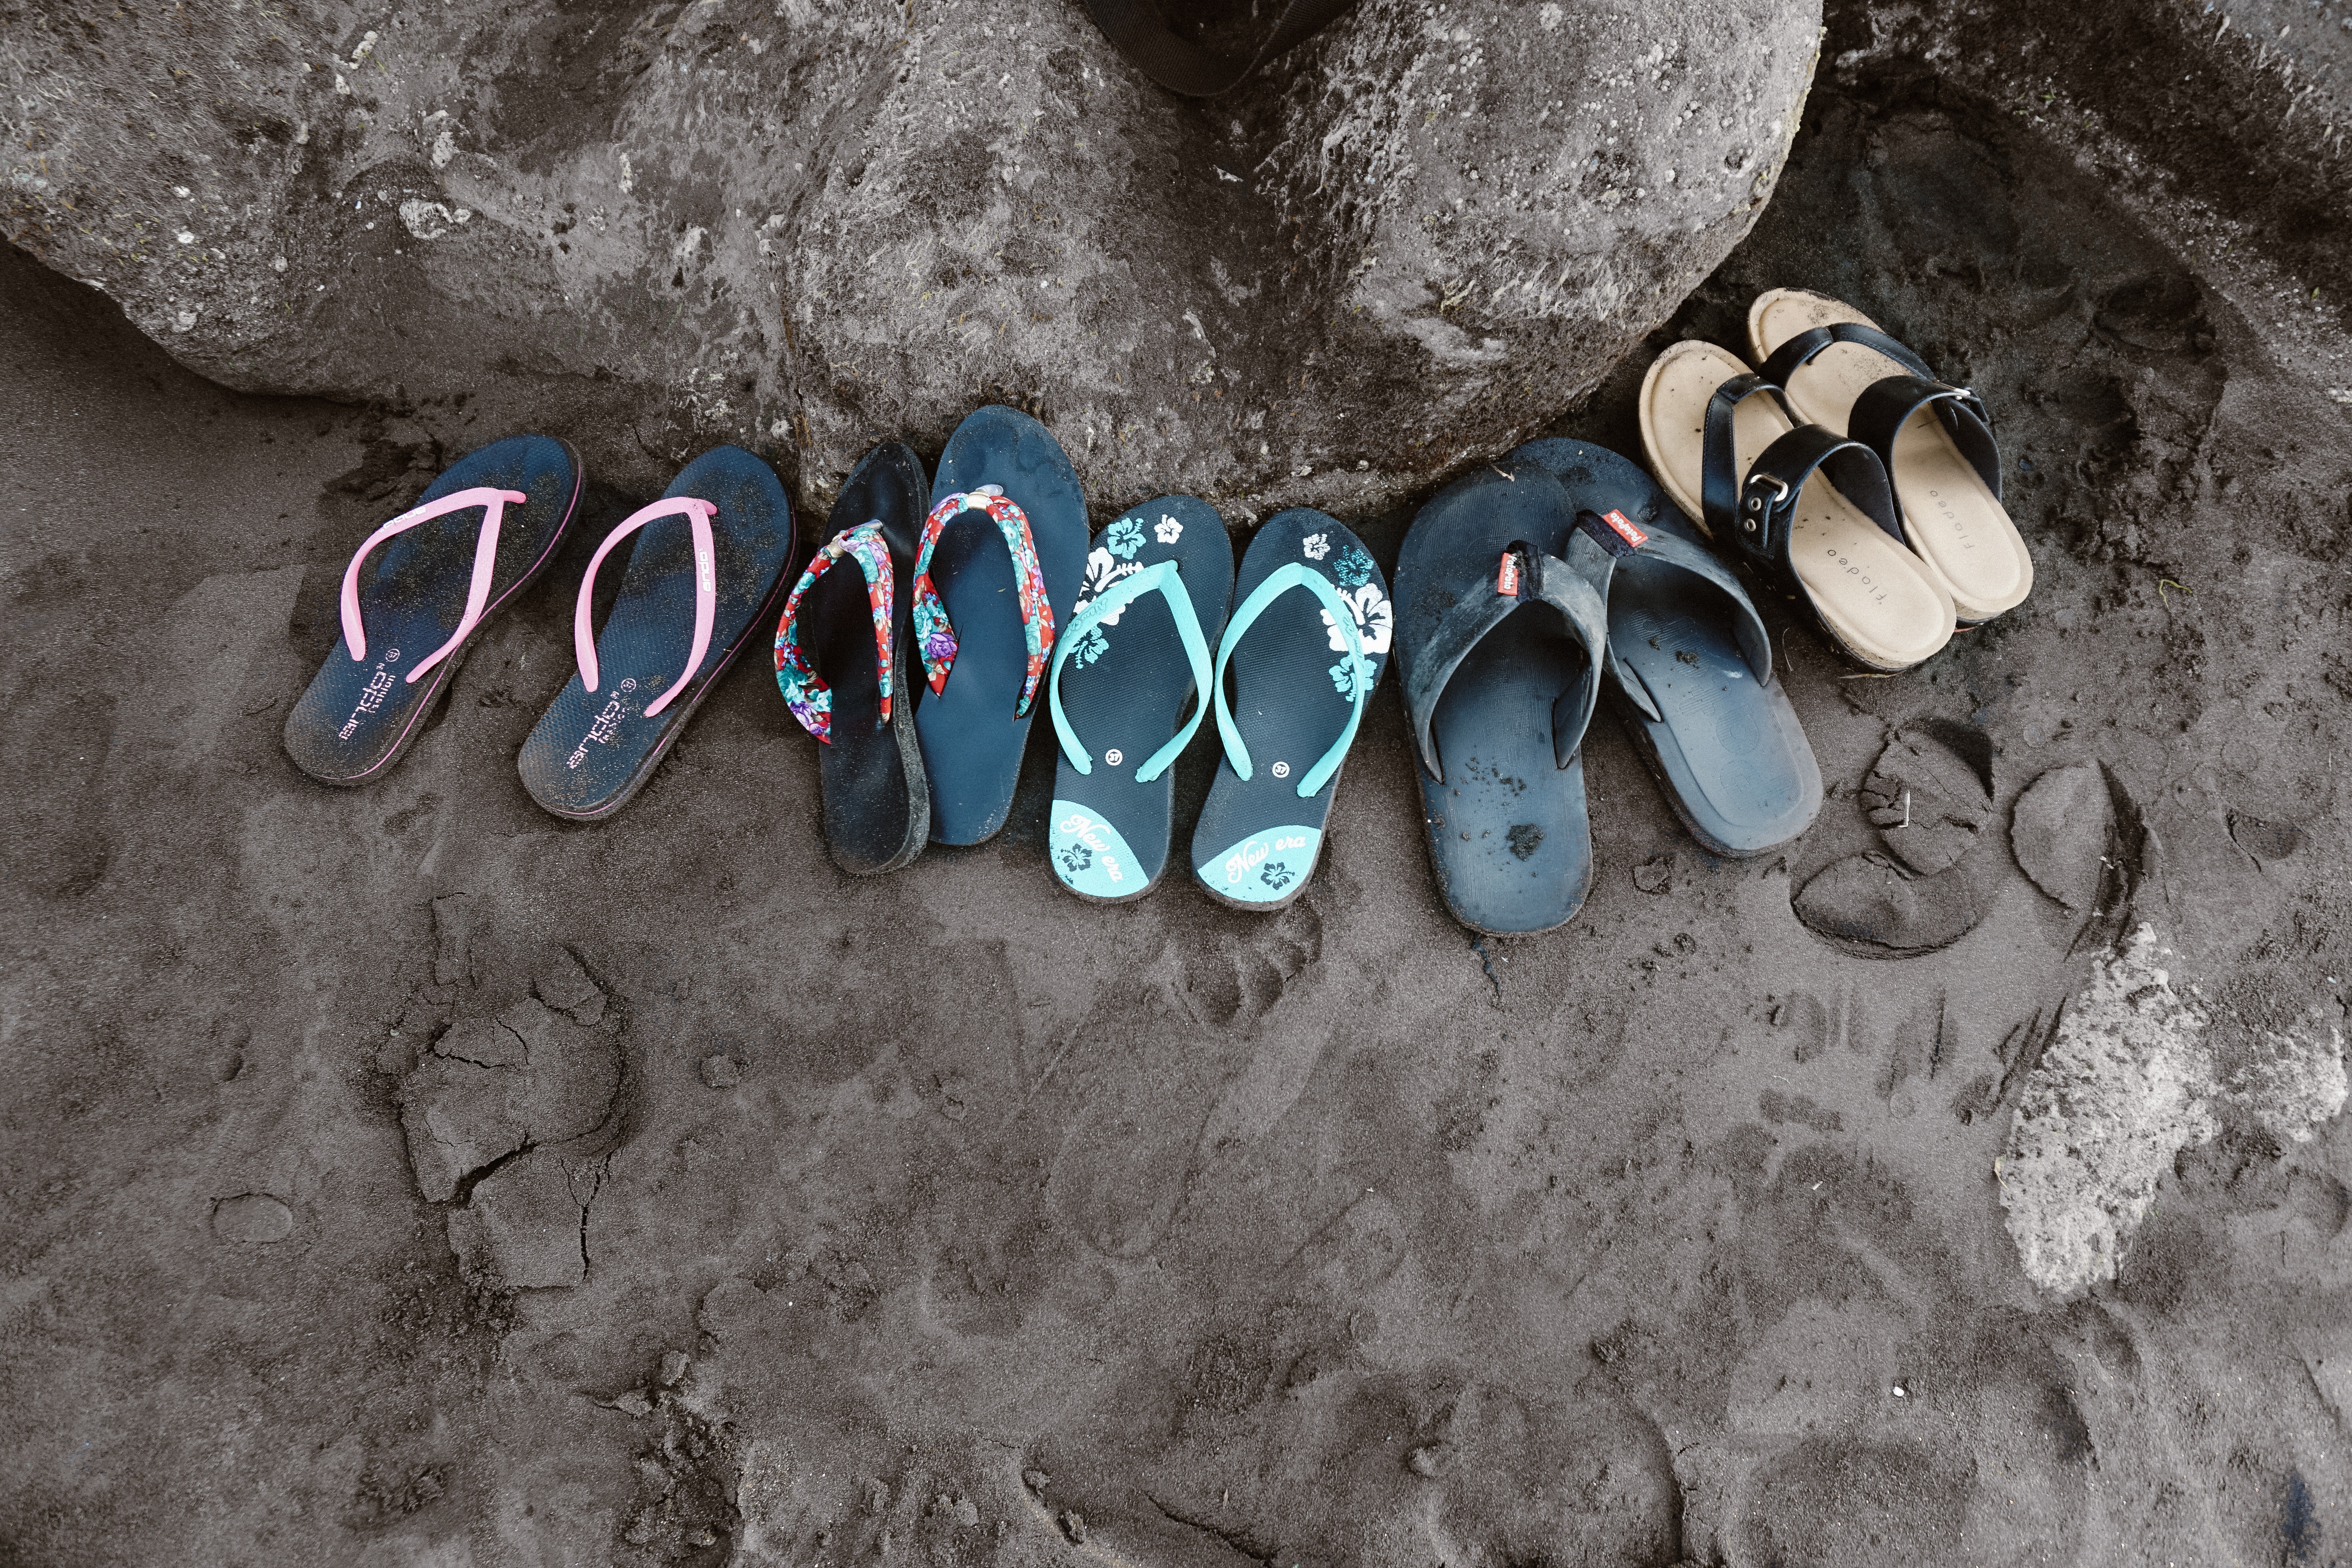
blue, footwear, sand, leg, font, shoe, rock, fashion accessory, foot, metal, jewellery